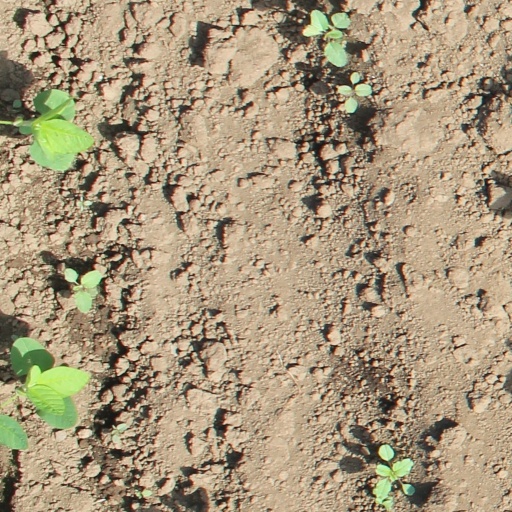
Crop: soybean